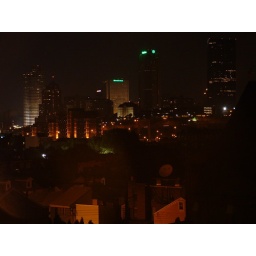
Late night skyline from the train bridge above Big House Studios.